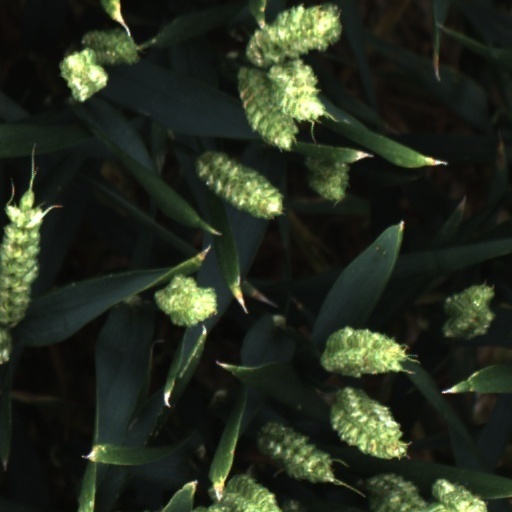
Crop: wheat